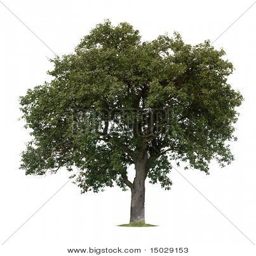
isolated apple tree against a white background